Jaime Portillo

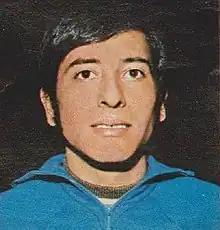
Portillo in 1970

Jaime Rafael Martínez Portillo (born 18 September 1947) is a retired footballer from El Salvador. During his career he played for Once Berlinés, Alianza F.C., C.D. FAS, Platense and Baygon ADET.